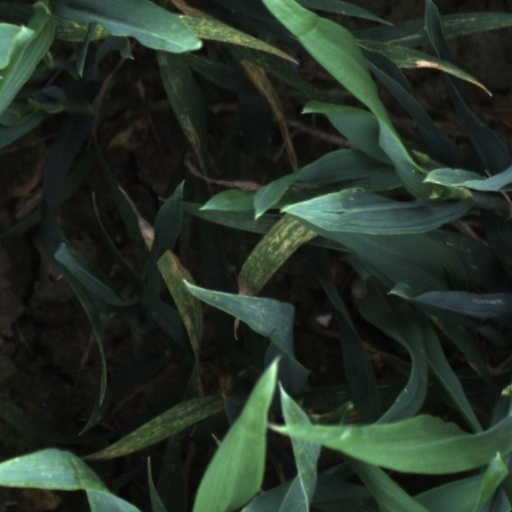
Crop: wheat